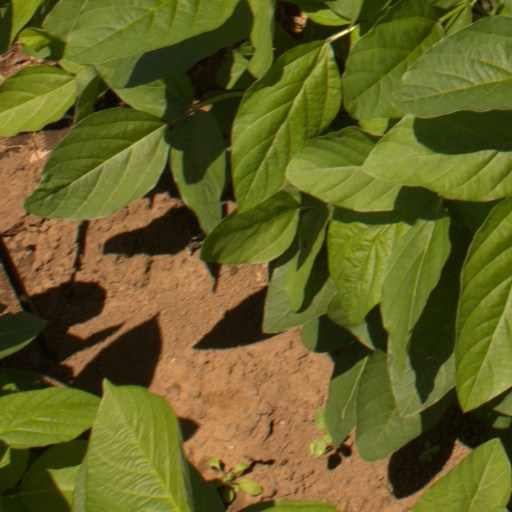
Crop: soybean